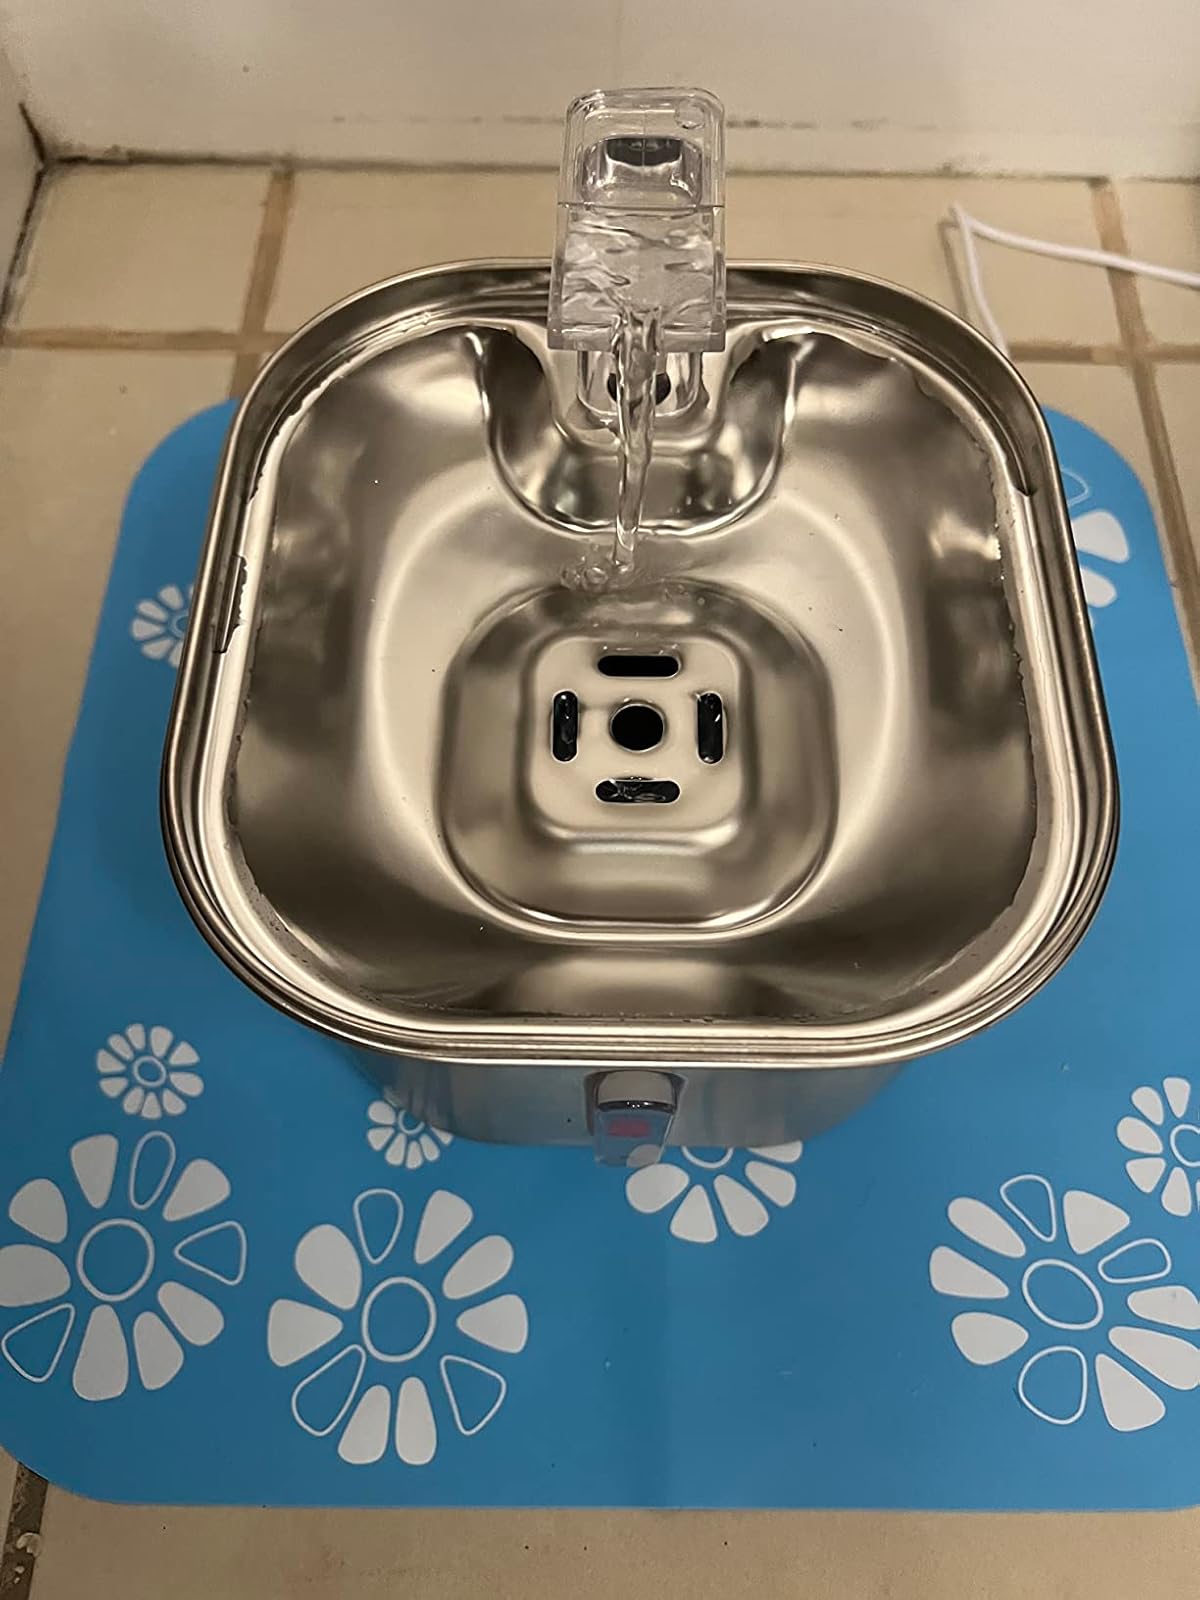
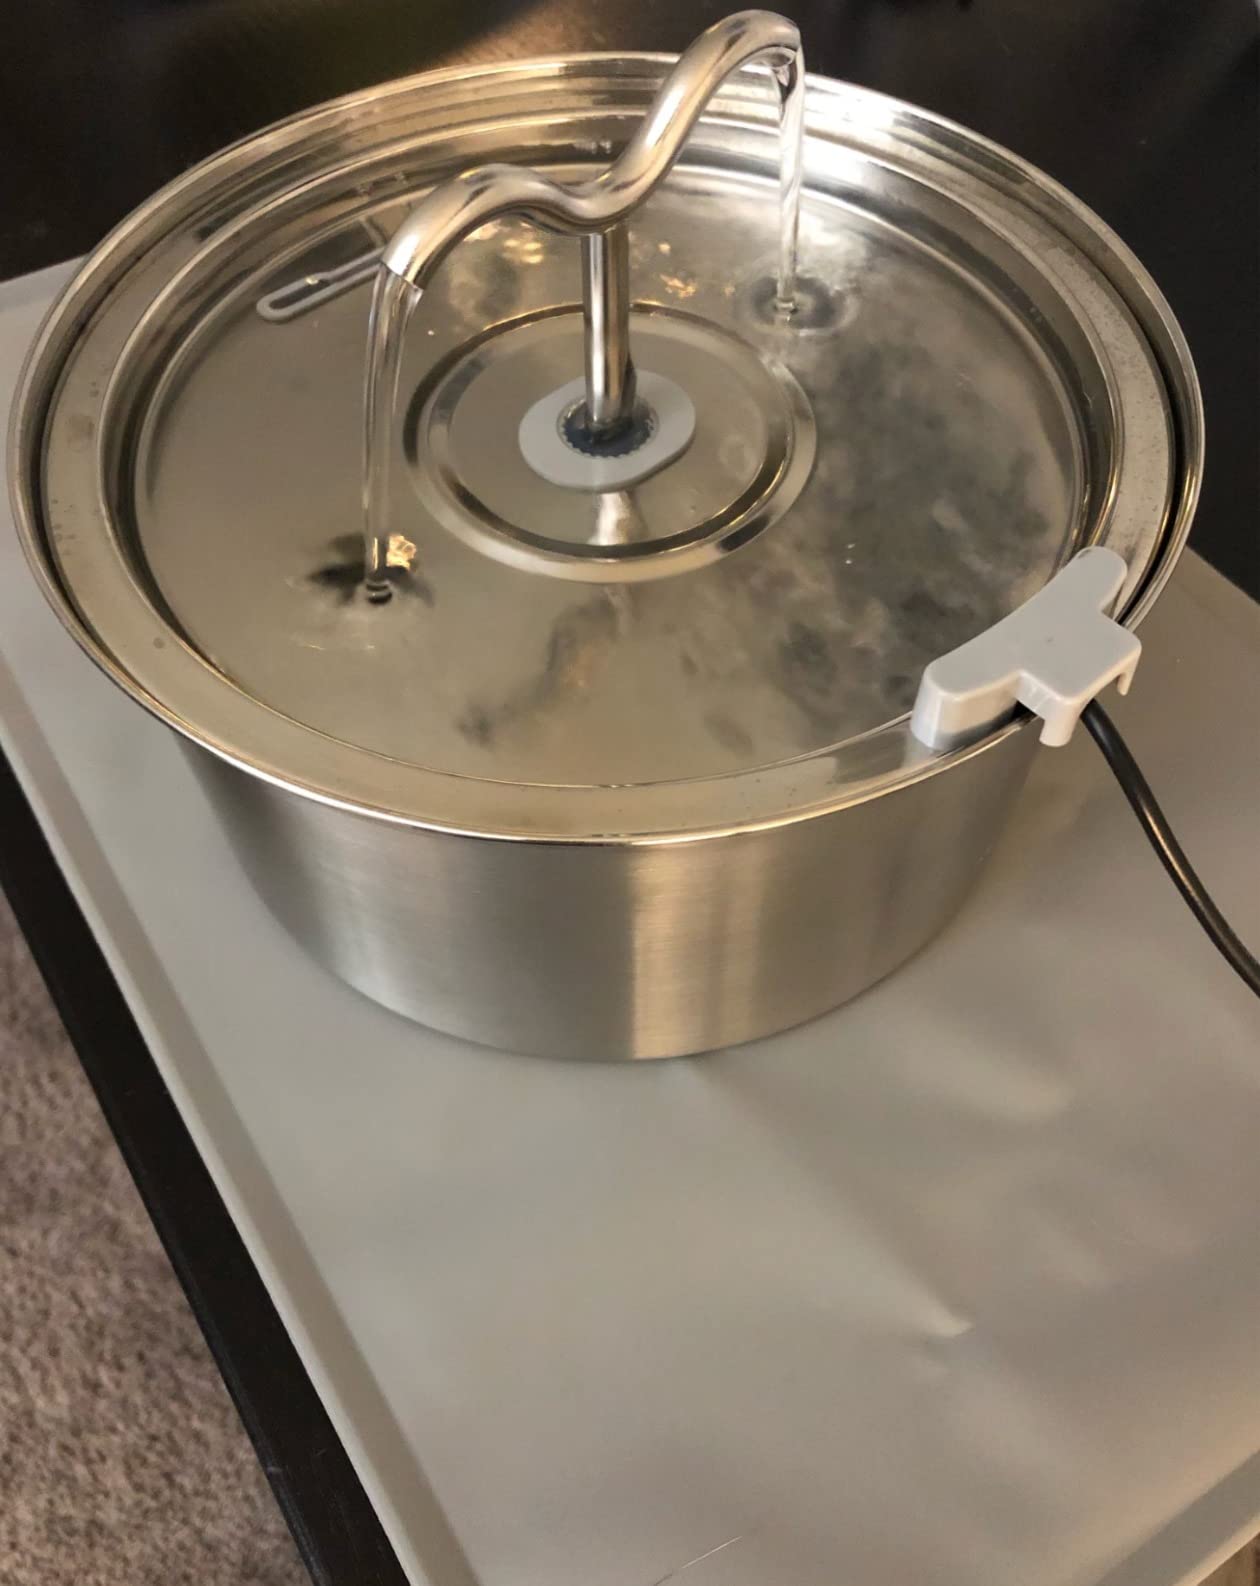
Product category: items_bowl
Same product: no